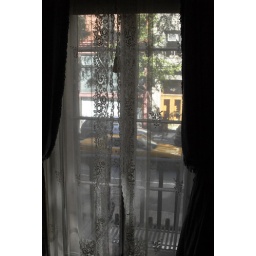
Looking from a window onto 20th street, as modern cars go by the classic style window.